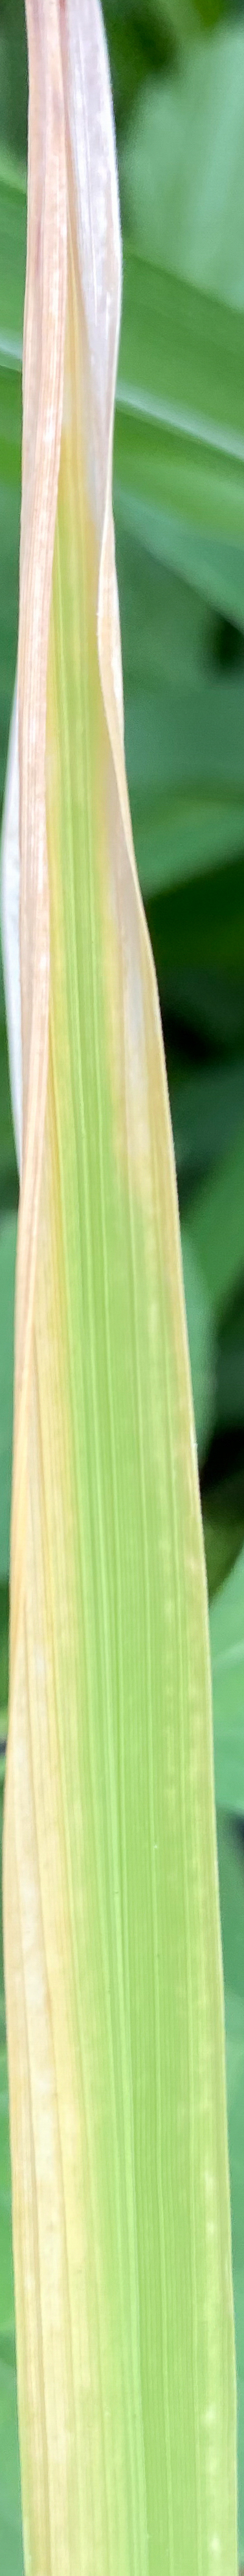
Nhãn: N